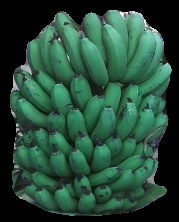
Variety: pachbale
Grade: grade2